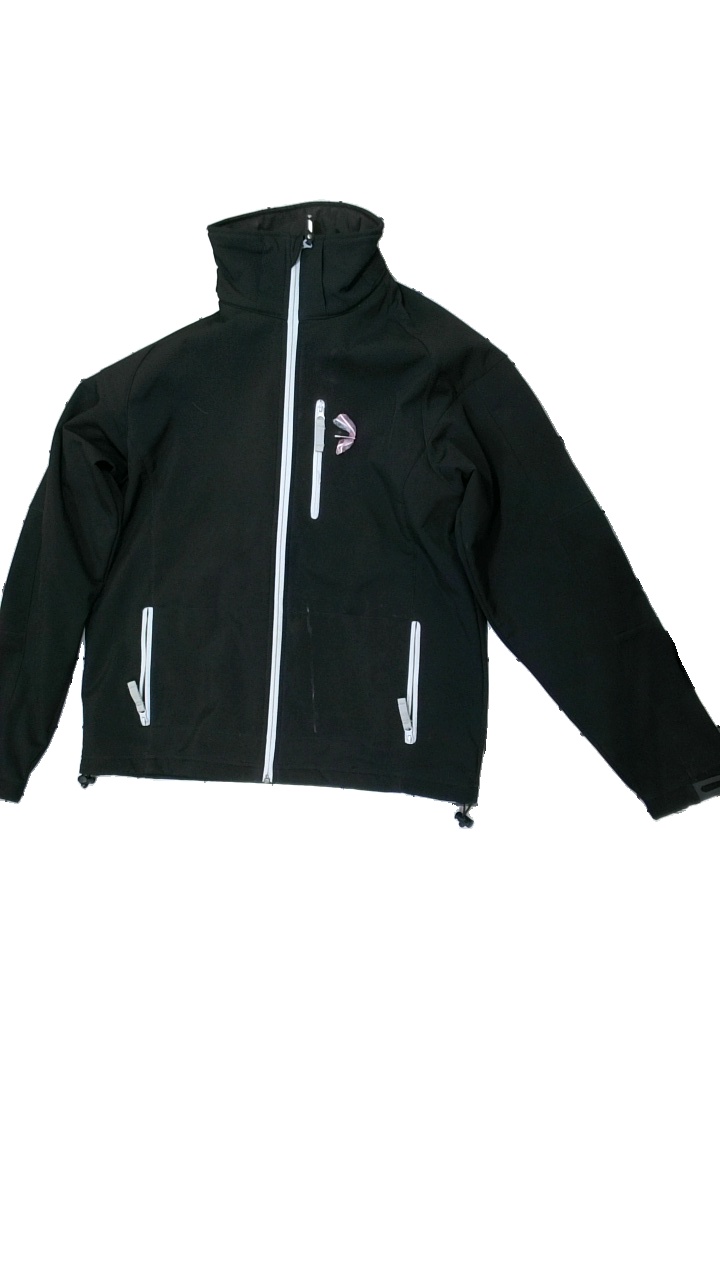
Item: Jacket (Ladies)
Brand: Missing
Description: black jacket
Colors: Black
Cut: Regular
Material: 100% Polyester
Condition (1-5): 3
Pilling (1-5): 5
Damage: stained
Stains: Major
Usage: Recycle
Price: <50